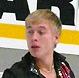
Age: 23